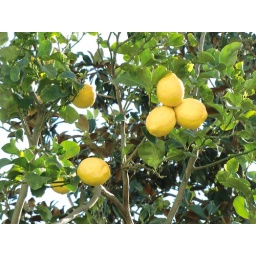
Lemon tree in front of my house in Marina di Manduria